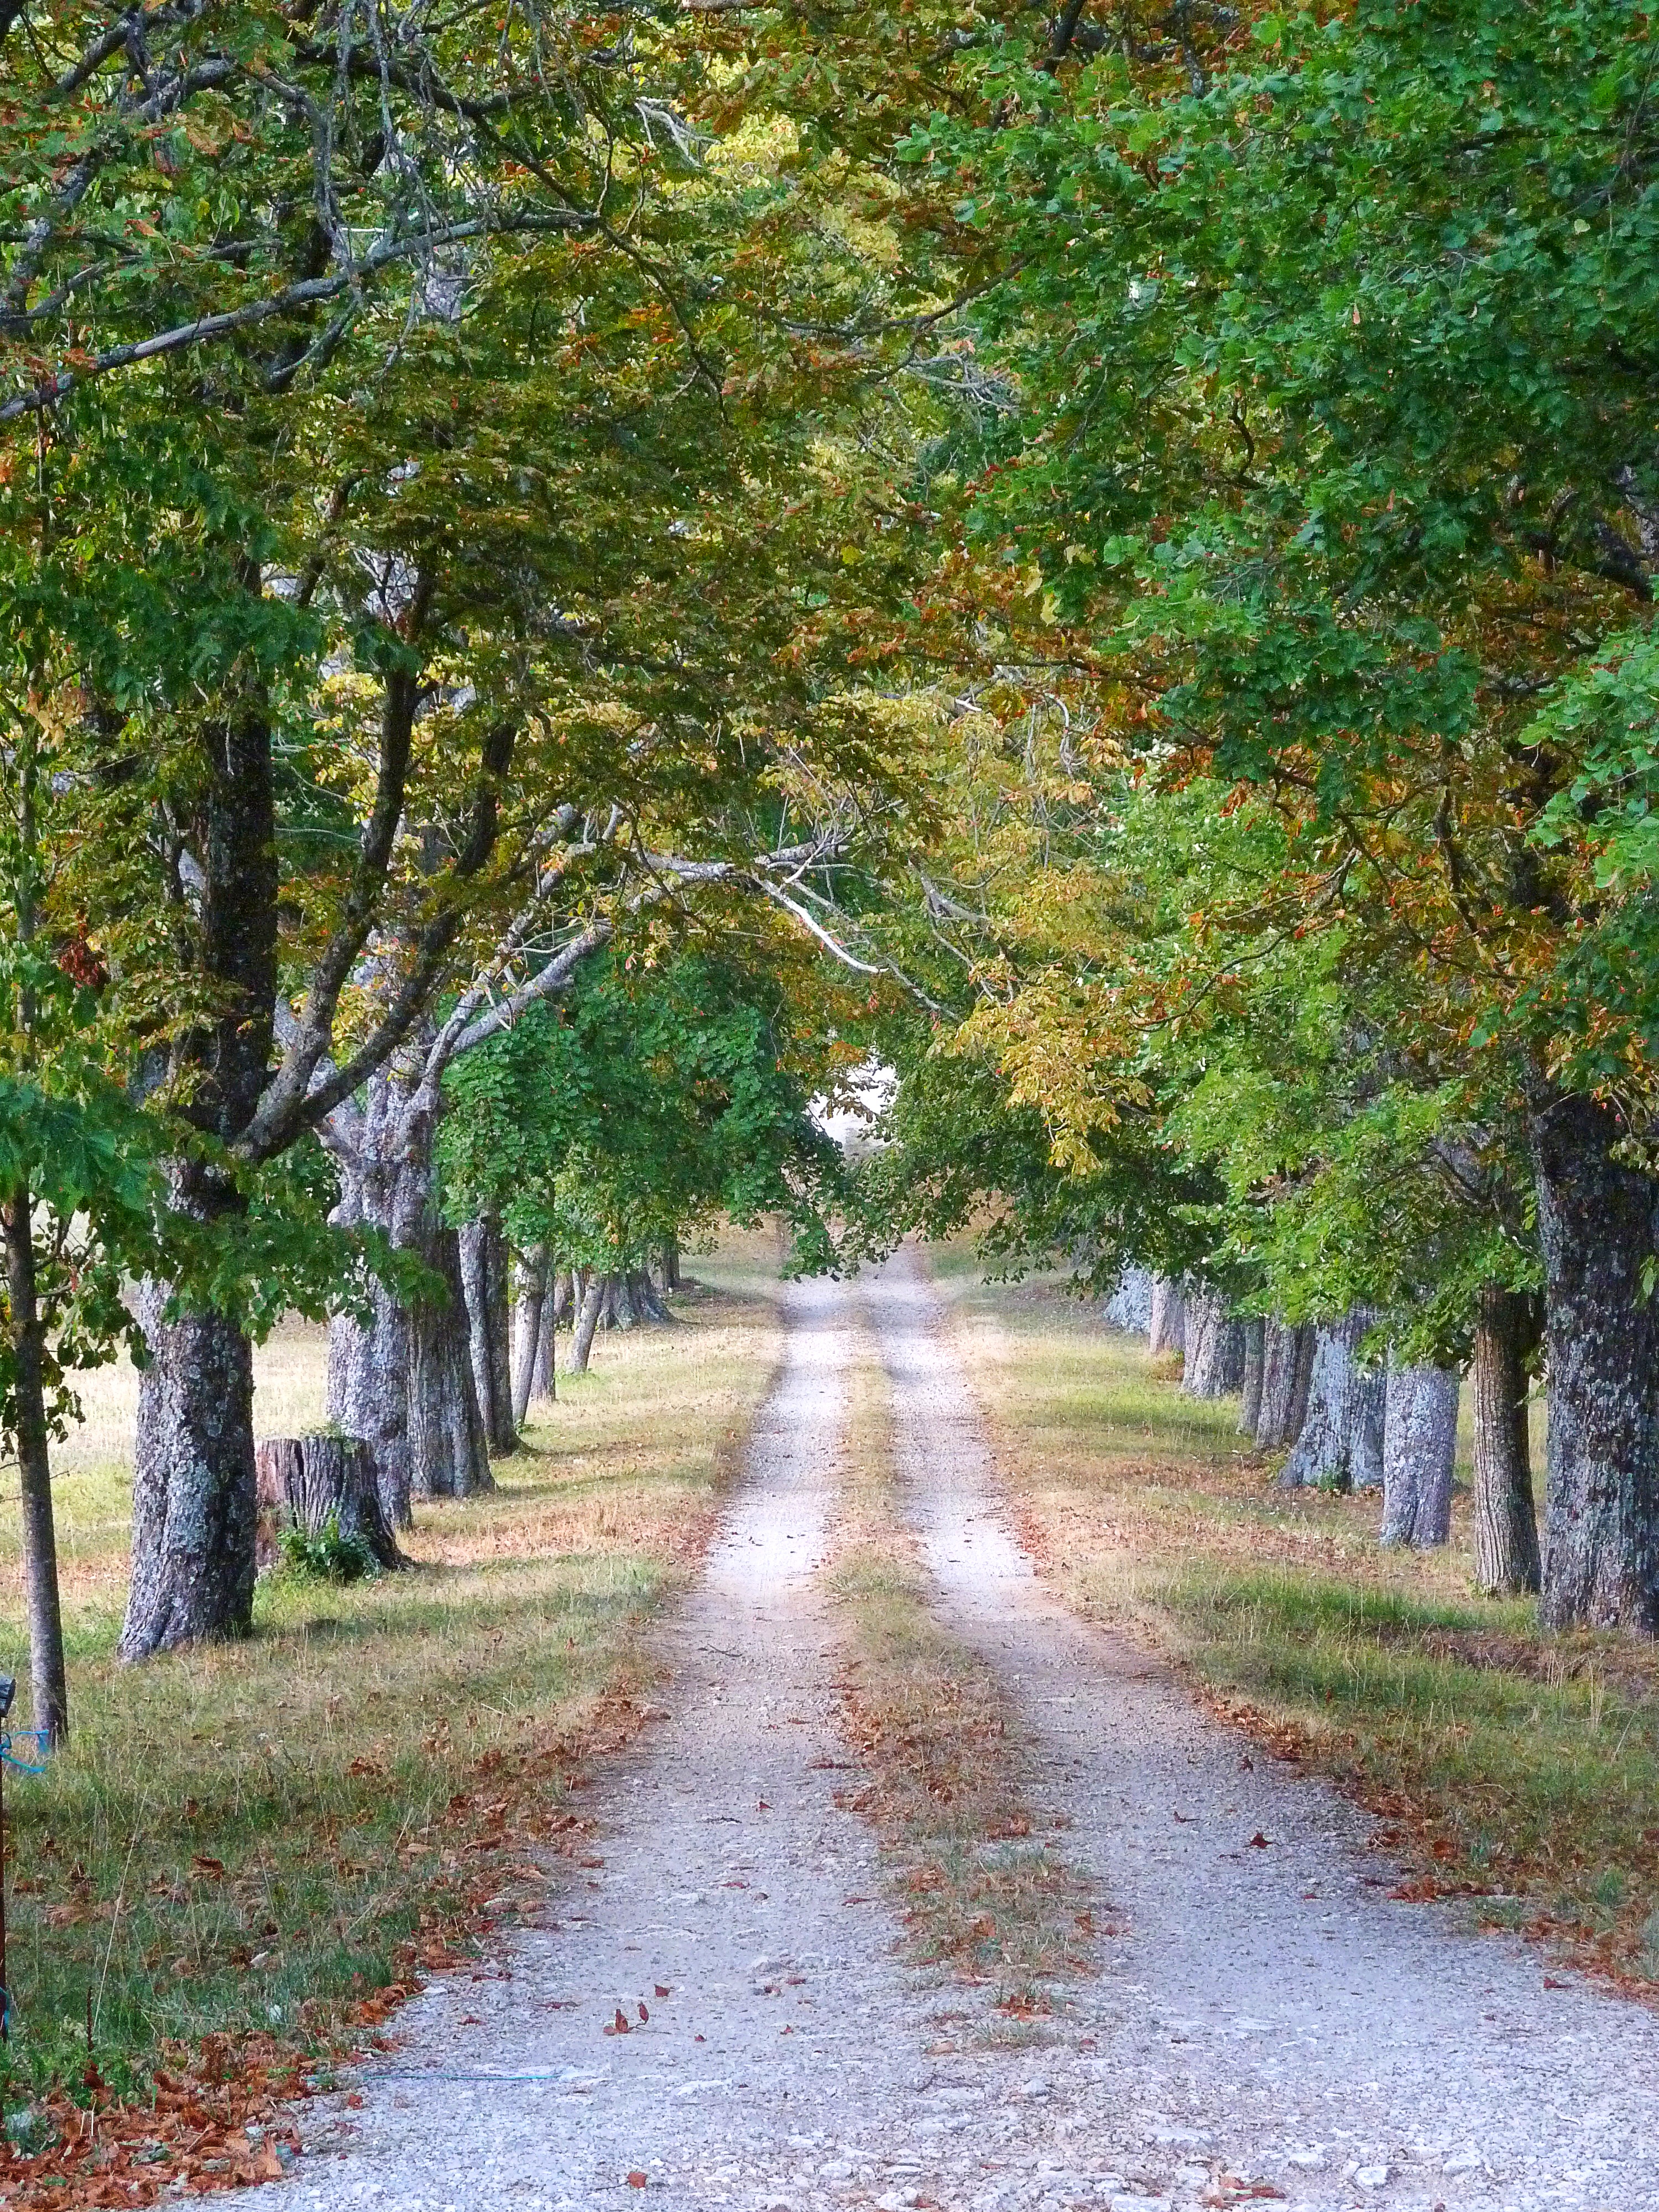
tree, nature, forest, plant, road, trail, leaf, autumn, park, season, trees, avenue, deciduous, woodland, mood, woody plant